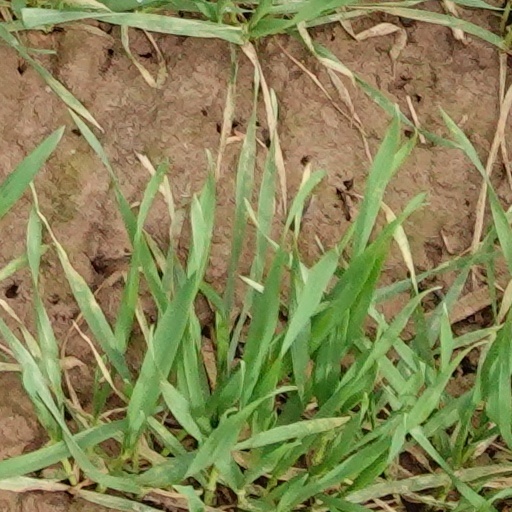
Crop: wheat